Red-bellied piranha

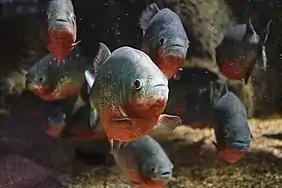

Red-bellied piranhas often travel in shoals as a predatory defense, as well as for the offense. In studies that tested the piranhas' reactions to a simulated predator attack, resting opercular rates returned to normal more quickly among piranhas that were in shoals of eight rather than in shoals of two. Although it has been presumed that piranhas engage in pack-hunting behavior, no investigation shows that shoaling behavior among piranhas is used for cooperative hunting.